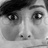
Emotion: surprise